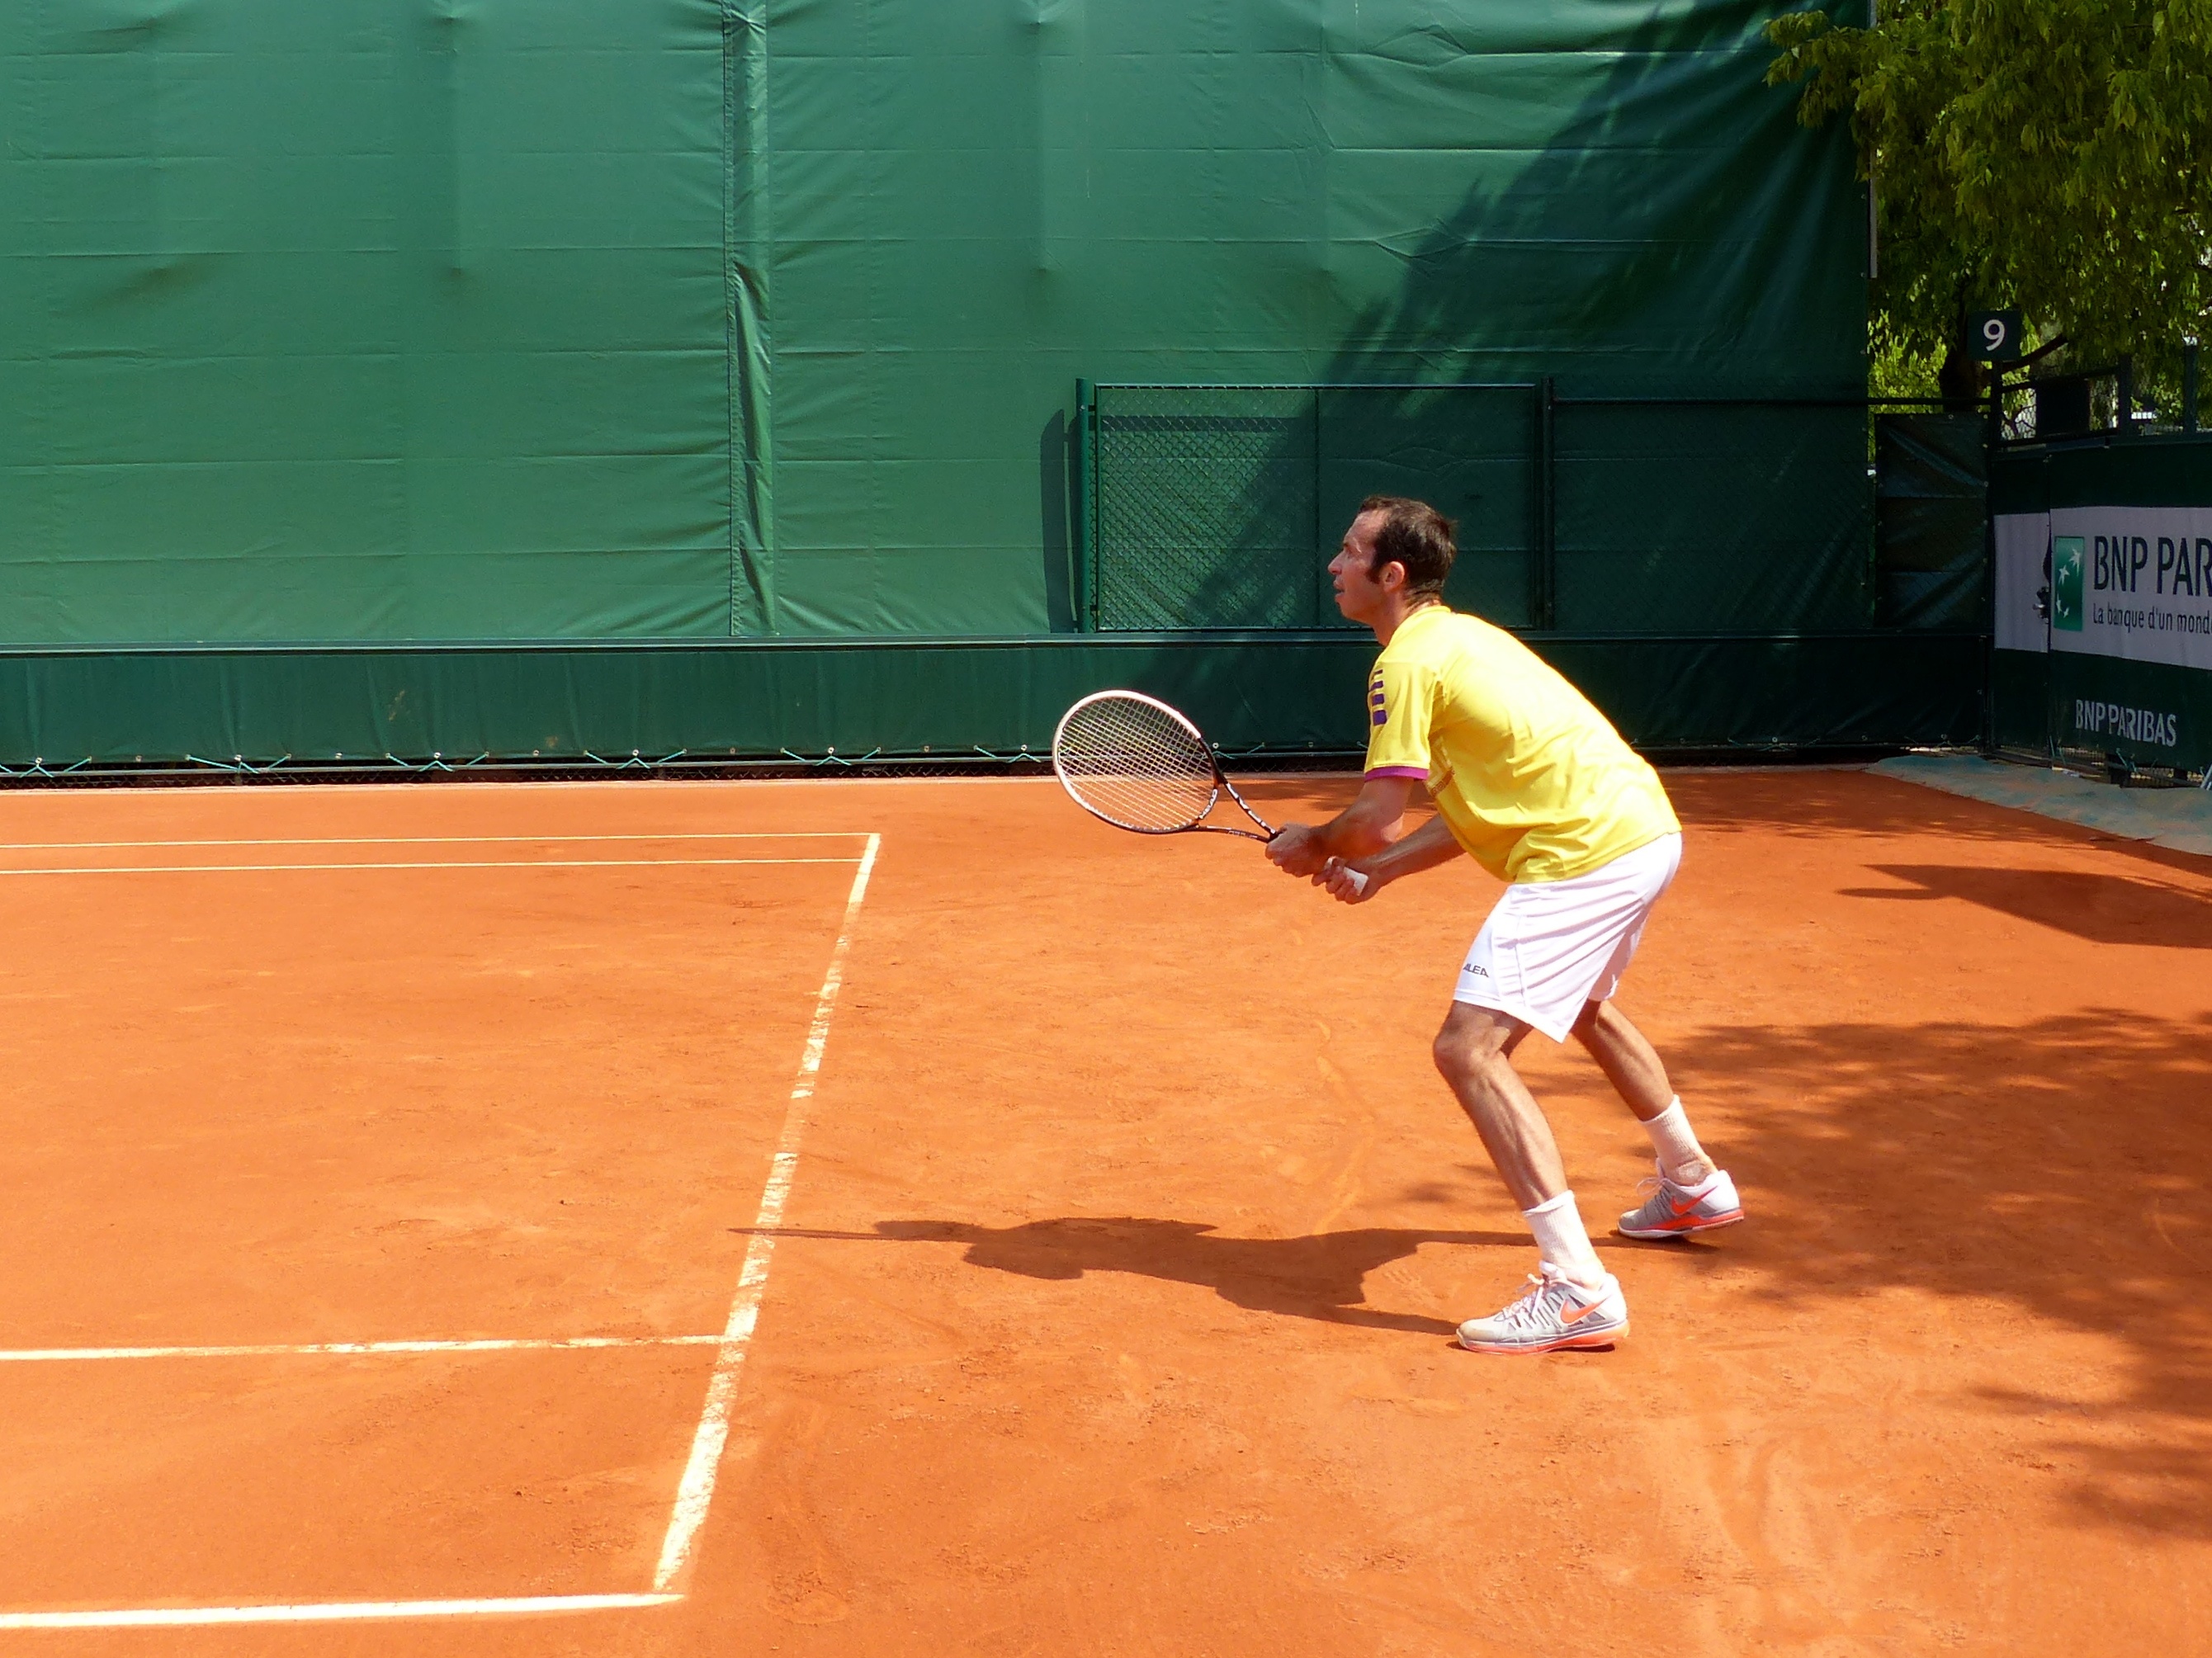
france, baseball field, 2013, tennis, rolandgarros, sports, tournament, frenchopen, stepanek, ball game, tennis player, individual sports, competition event, racquet sport, soft tennis